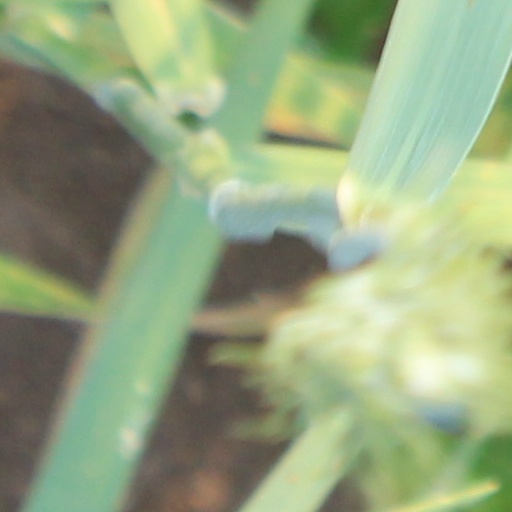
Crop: wheat